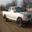
Label: pickup_truck